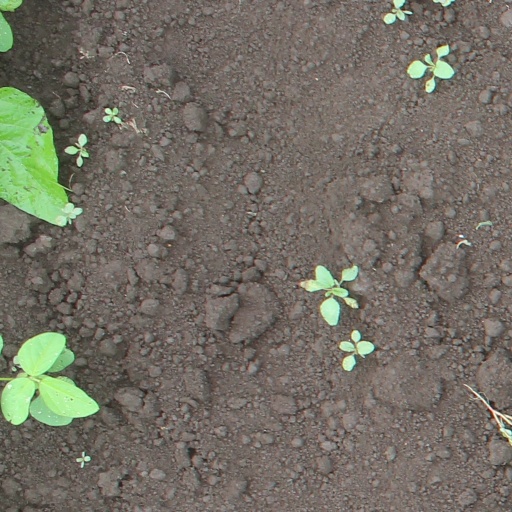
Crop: soybean